Manuel L. Quezon

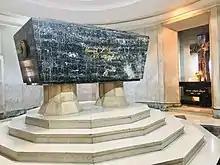
Tomb of President Quezon and his wife Aurora in the Quezon Memorial Shrine

When the Commonwealth was created, its economy was stable and promising. With foreign trade peaking at , the upward trend in business resembled a boom. Export crops were generally good and, except for tobacco, were in high demand. The value of Philippine exports reached , the highest since 1929.